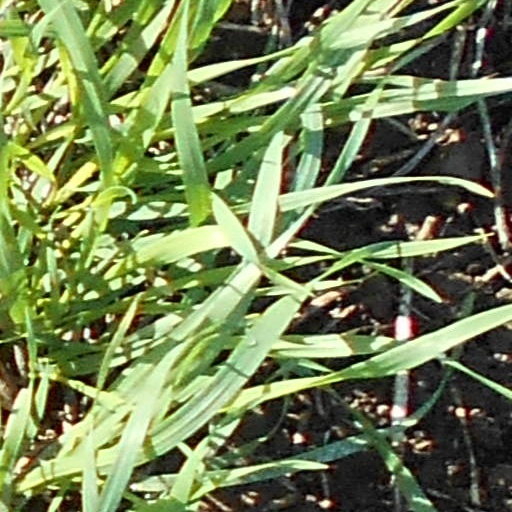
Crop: wheat